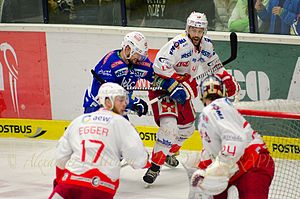
HC Bolzano
HC Bolzano i rødt og hvidt under en ishockeykamp
Hockey Club Bolzano er en italiensk ishockeyklub fra Bolzano i Sydtyrol. Klubben har siden sæsonen 2013/14 spillet i Österreichische Eishockey-Liga. Tidligere var det den mest succesfulde klub igennem historien i den italienske ishockey-Serie A. 19 mesterskaber har klubben vundet siden den blev etableret i 1933.